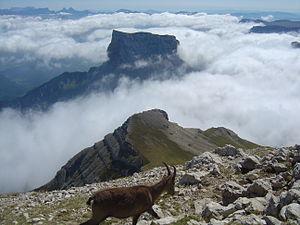
Bouquetin sur le sommet du Grand Veymont (2341m). Plus bas le mont Aiguille (2086m) au-dessus de la mer de nuages.
Le Grand Veymont, situé sur la commune de Gresse-en-Vercors, est le point culminant du massif du Vercors.